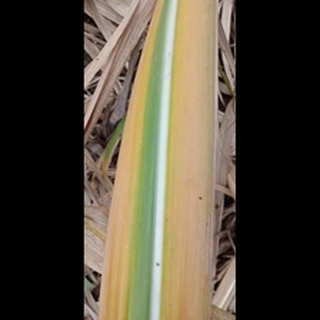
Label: sugarcane_yellow_leaf_disease